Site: brandenburg
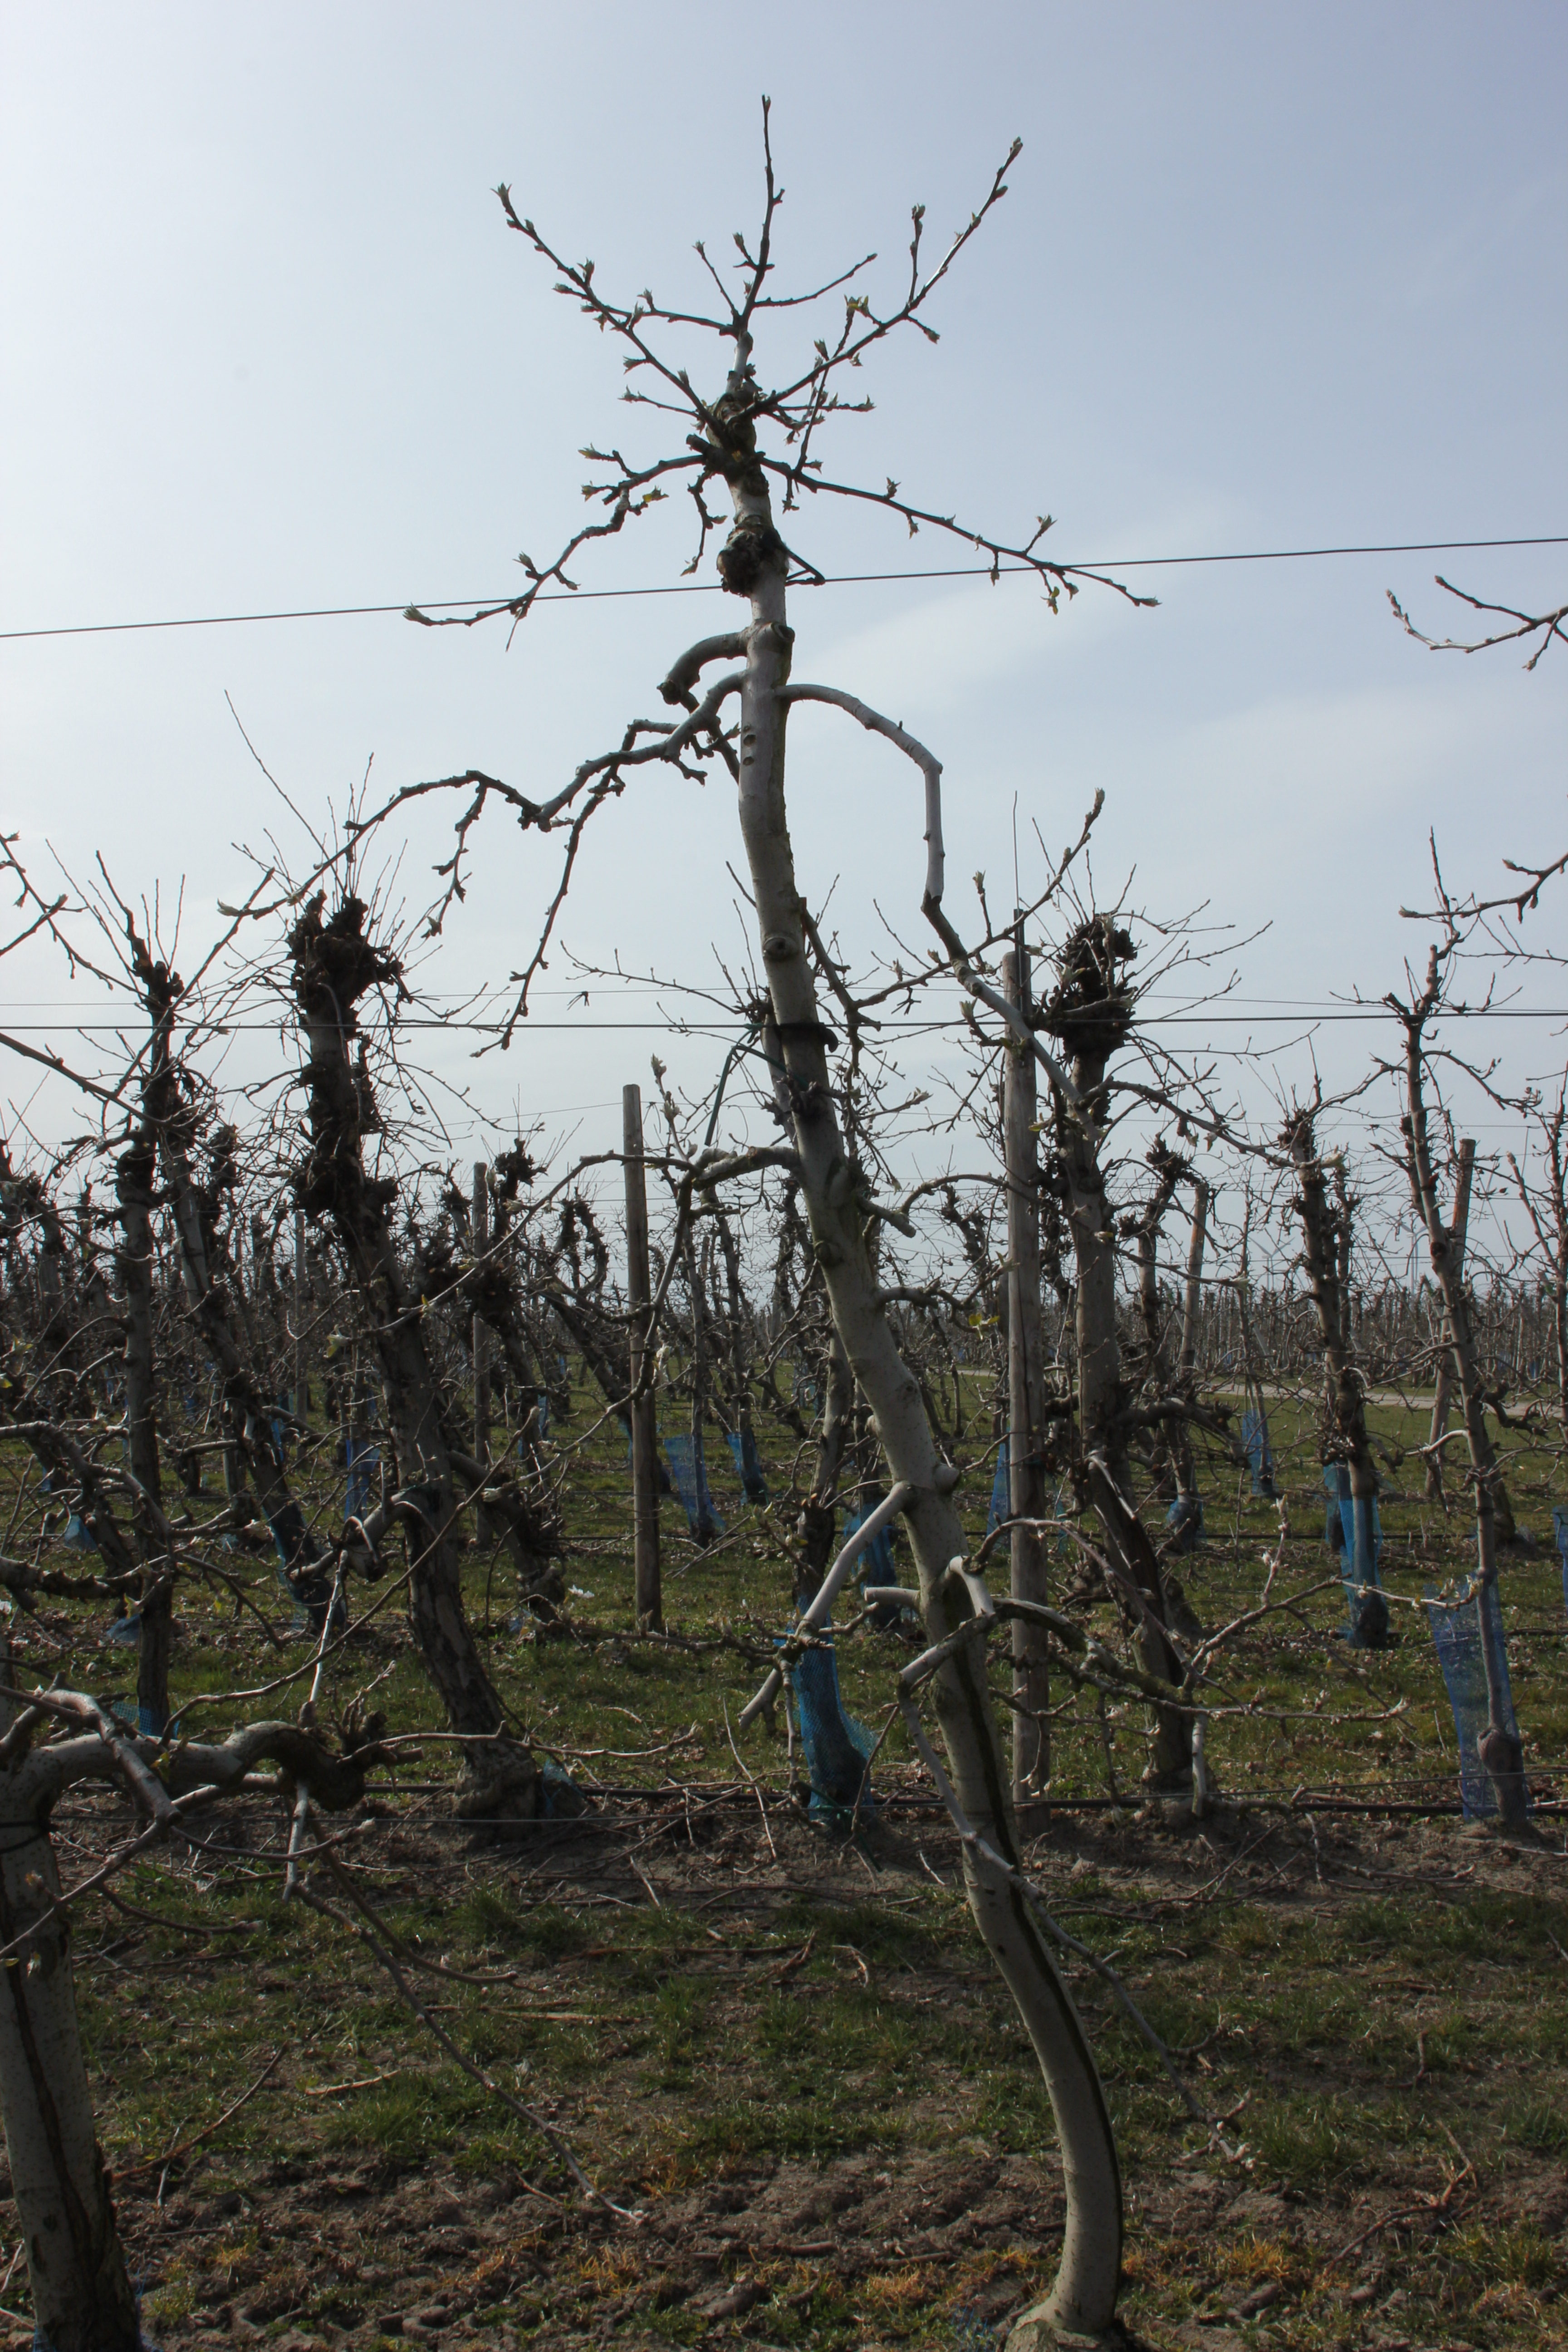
Growth stage (BBCH 54): Inflorescence emergence